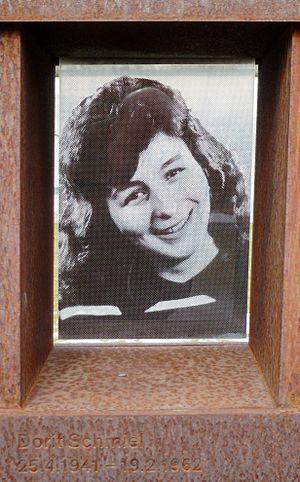
Dorit Schmiel, née le 25 avril 1941 à Berlin et morte le 19 février 1962 à Berlin-Est, est l'une des premières victimes du Mur de Berlin. Elle est la cinquième personne, et la première femme, à être abattue par les gardes frontaliers est-allemands en tentant de passer le Mur.